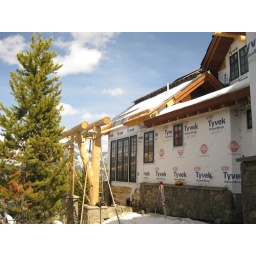
These logs will support the master bed deck and the shed roof over it.